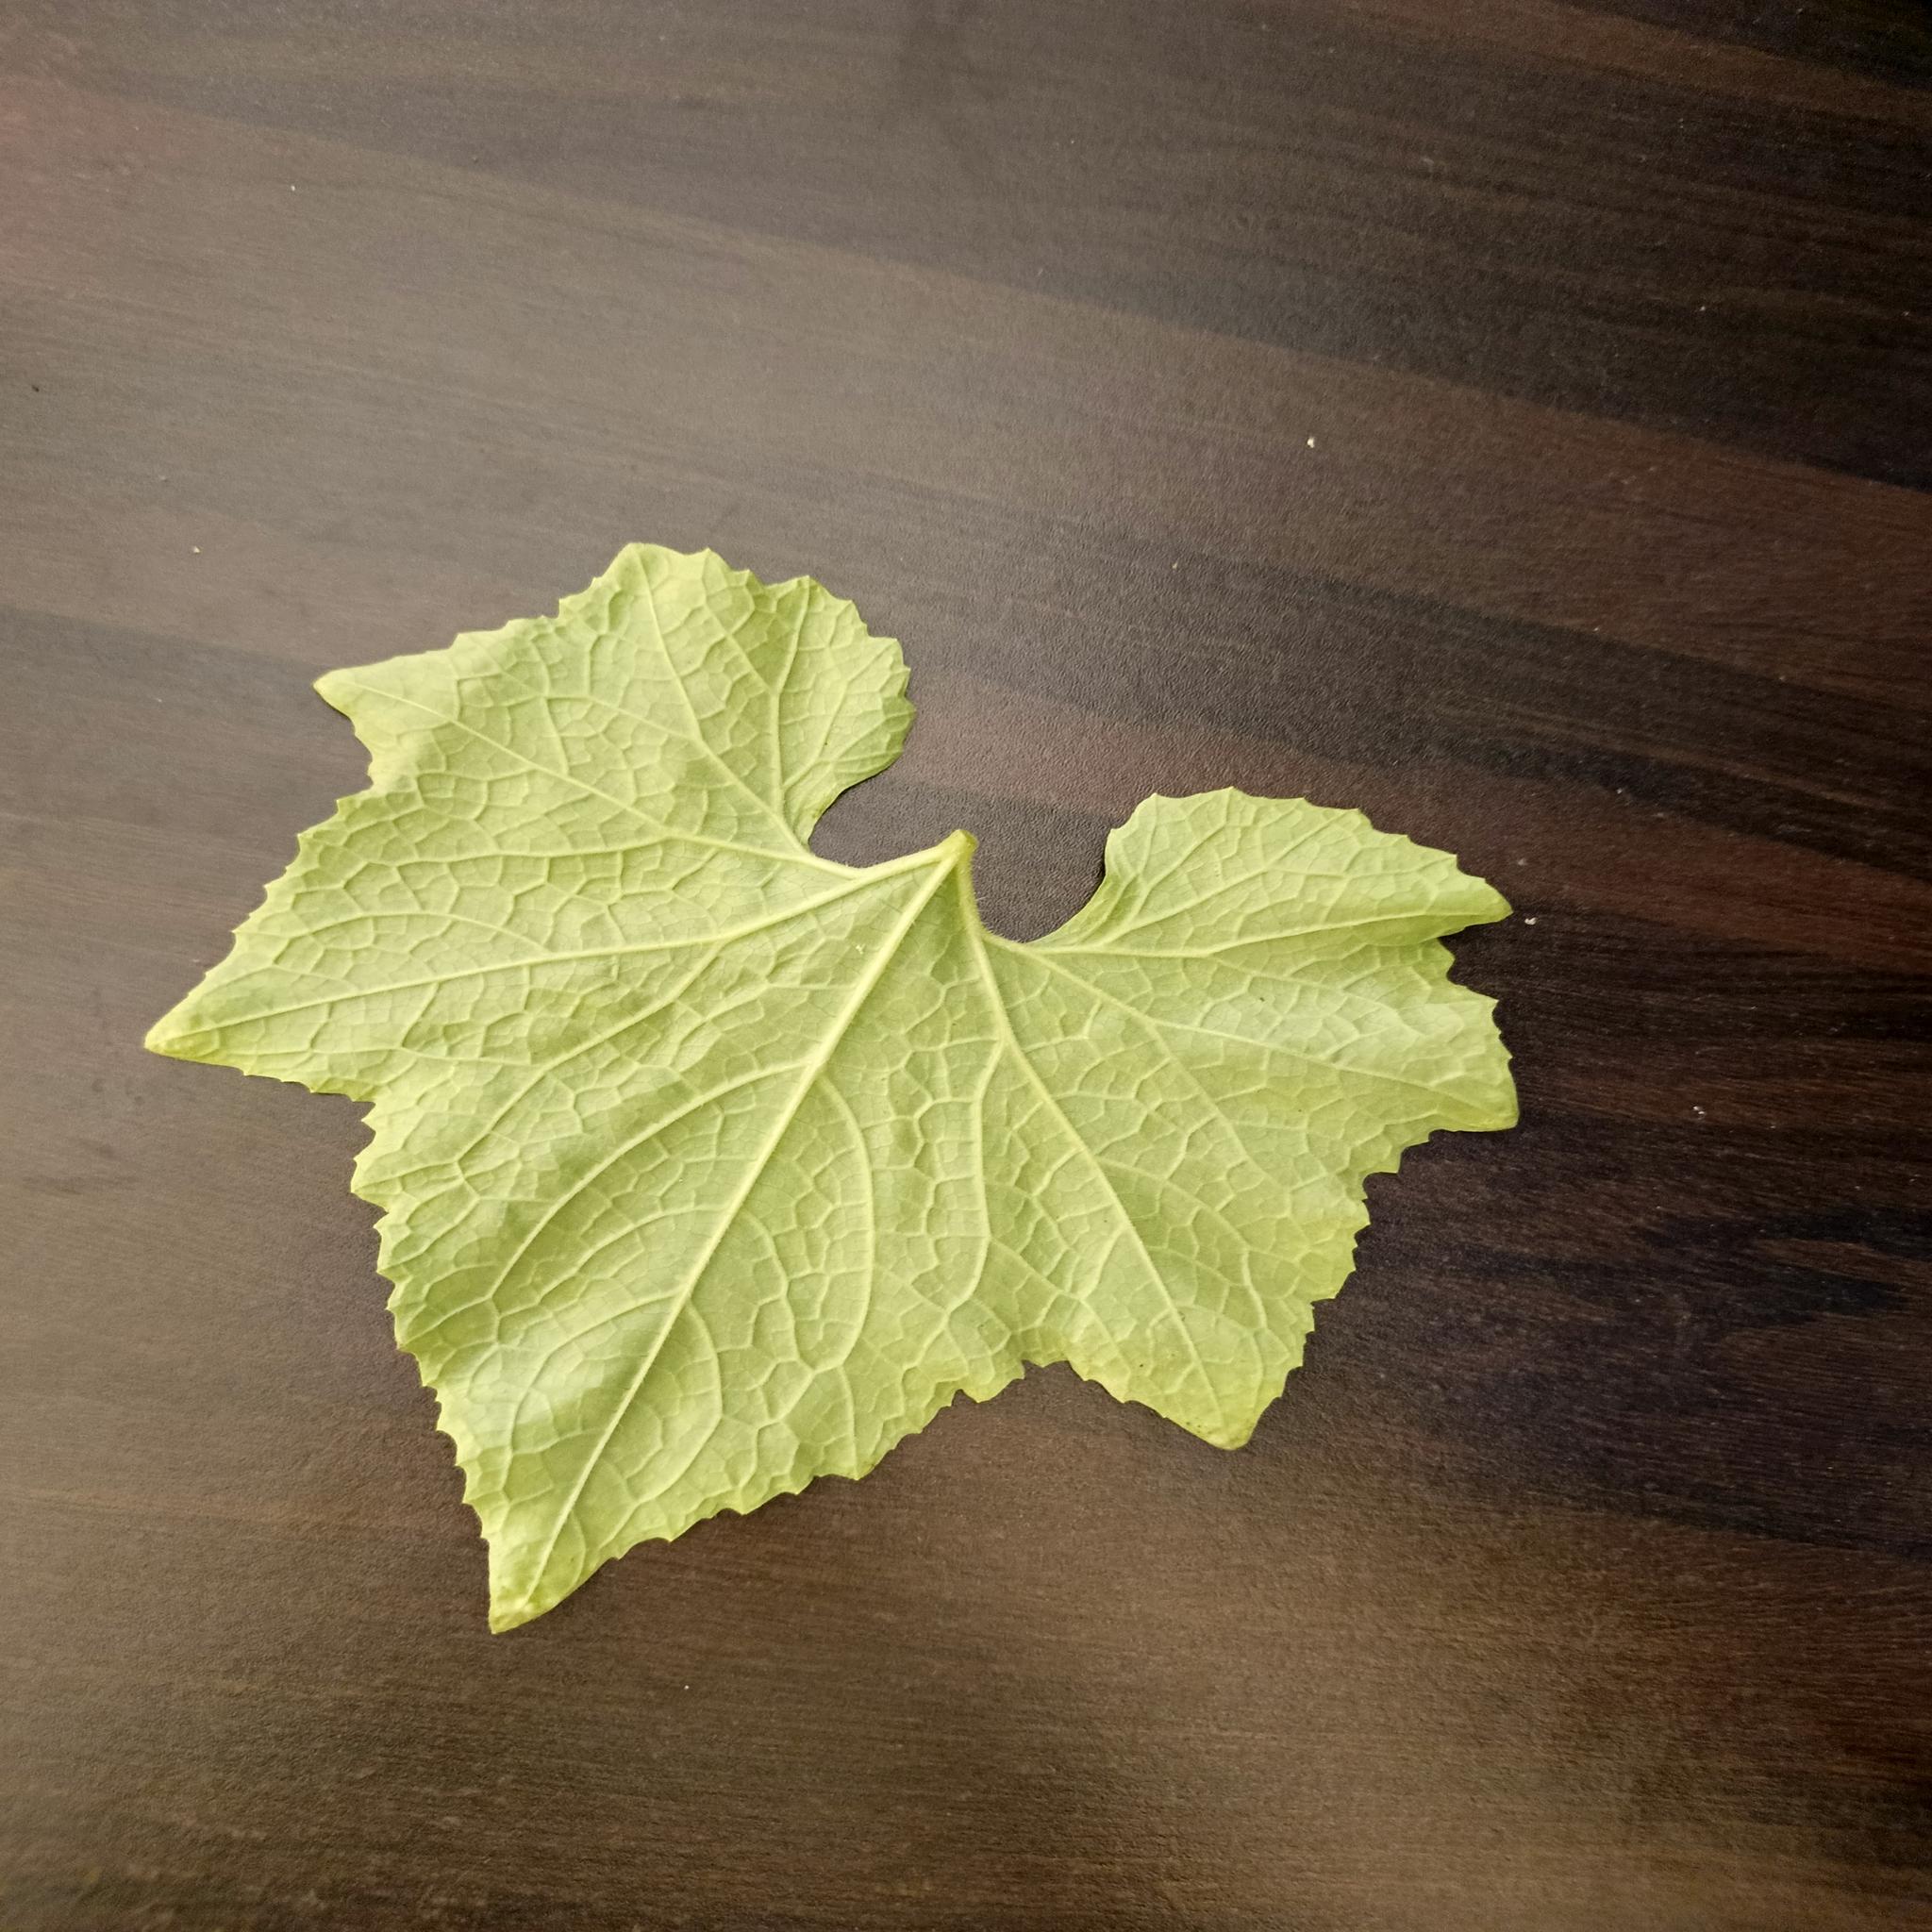
Label: Healthy